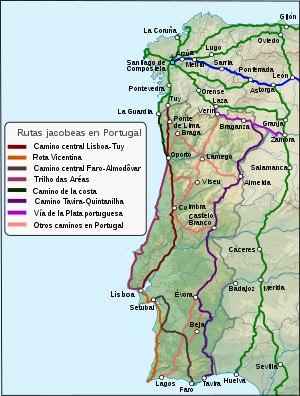
Le Camino portugués est le nom de plusieurs itinéraires du pèlerinage de Saint-Jacques-de-Compostelle qui commencent au Portugal. Deux points de départ principaux sont Lisbonne et Porto. Le Camino portugués est le deuxième itinéraire le plus populaire après le Camino francés